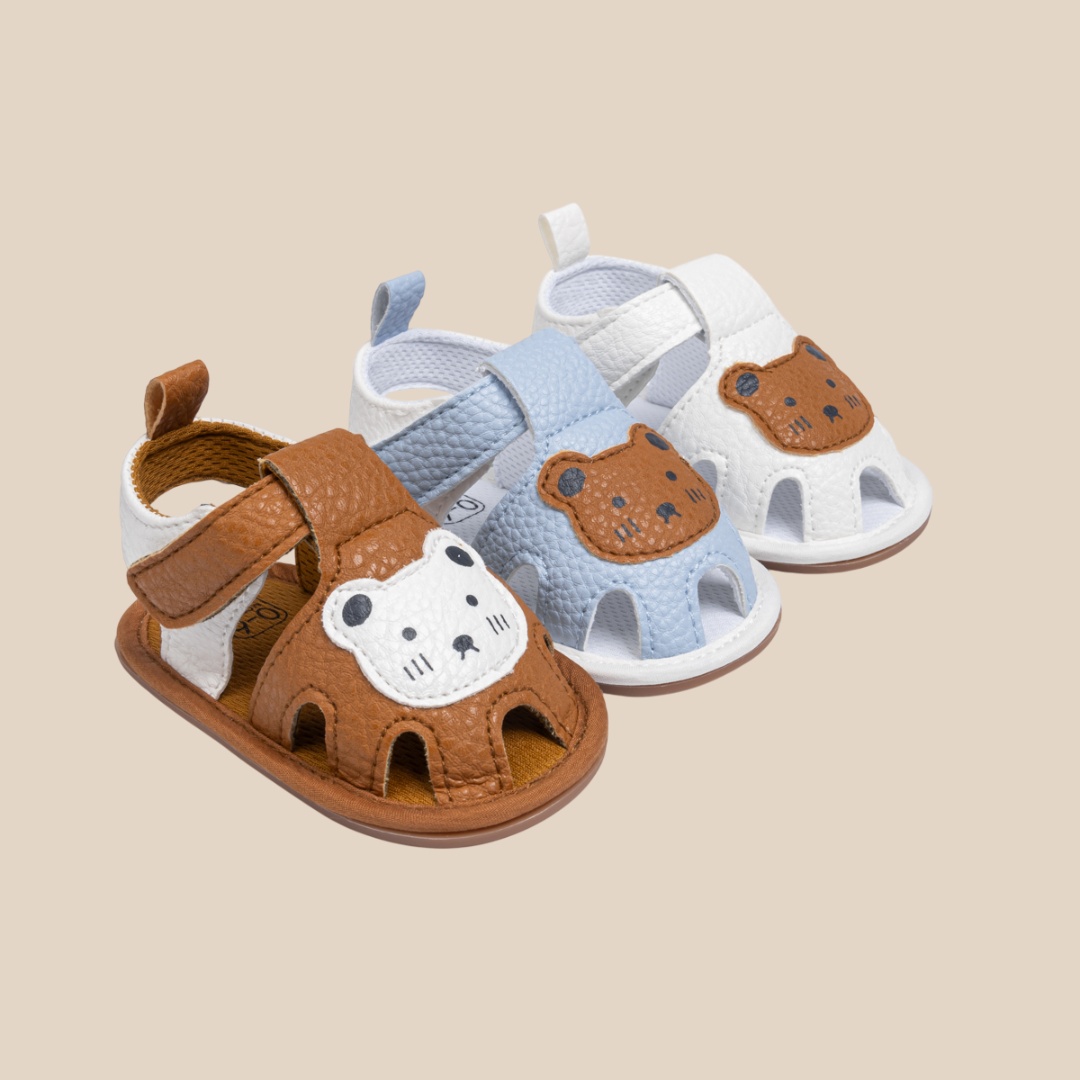
Sandaal met Klittenband - BearSteps Meisjes, Blauw/Bruin/Wit, Maat 0-2 Jaar
Op zoek naar de ideale baby- en peutersandalen ? De BearSteps Sandalen zijn speciaal ontworpen voor actieve kleintjes die hun eerste stapjes zetten of al vrolijk rondlopen. Met een speels berenontwerp en een comfortabele pasvorm zijn deze sandalen niet alleen schattig, maar ook superpraktisch! Waarom BearSteps de favoriet van ouders is: Superzacht & Comfortabel – Gemaakt van hoogwaardig PU-leer dat zich zacht om kleine voetjes vormt. Geen irritatie of schuren! Ademend & Lichtgewicht – Dankzij de open neus en luchtige structuur blijven de voetjes koel en fris, perfect voor warme dagen. Antislip Zool voor Veiligheid – De flexibele rubberzool biedt grip op verschillende ondergronden, zodat jouw kleintje zonder zorgen kan spelen en lopen. Makkelijk Aan & Uit – Het handige klittenband zorgt ervoor dat de sandalen stevig blijven zitten en eenvoudig aan- en uit te trekken zijn. Schattig & Stijlvol – Met de lieve berenprint en een speelse look passen deze sandalen perfect bij elke zomerse outfit. Verkrijgbaar in meerdere kleuren De BearSteps sandalen zijn verkrijgbaar in blauw, bruin en wit , zodat er altijd een stijl is die bij jouw kleintje past! Of je nu gaat voor een neutrale look of een speels accent, deze sandalen maken elke outfit compleet. Perfect voor elke gelegenheid! Of je nu een dagje naar het strand gaat, een wandeling maakt in het park of gewoon een fijne schoen zoekt voor binnenshuis – BearSteps biedt de perfecte combinatie van comfort, stijl en veiligheid. Maten: 16-25 – Geschikt voor baby’s en peuters. Bestel vandaag nog en geef je kleintje het beste van comfort en stijl!
Brand: More For Mini
Category: Apparel & Accessories > Shoes > Baby & Toddler Shoes